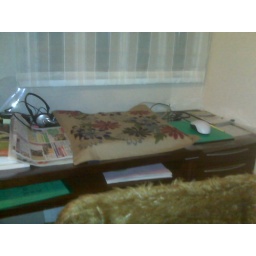
They put a towel over their laptop to keep as clean as possible